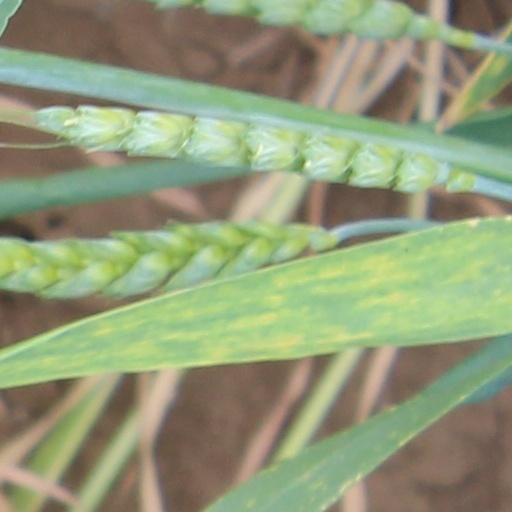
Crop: wheat